Donoughmore

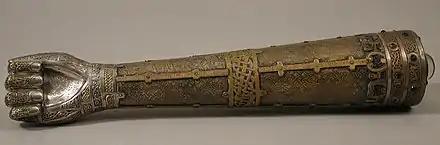
Shrine of Saint Lachtin's Arm, 20th century replica, Metropolitan Museum of Art, New York

At Donoughmore Cross there is also the ruins of a very old church. This church is the origin of the Shrine of Saint Lachtin's Arm. This shrine now resides in the National Museum of Ireland and is a hollow bronze sculpture of an arm and hand. The shrine contains wood which itself contains a small cavity that would have held a relic at one time.